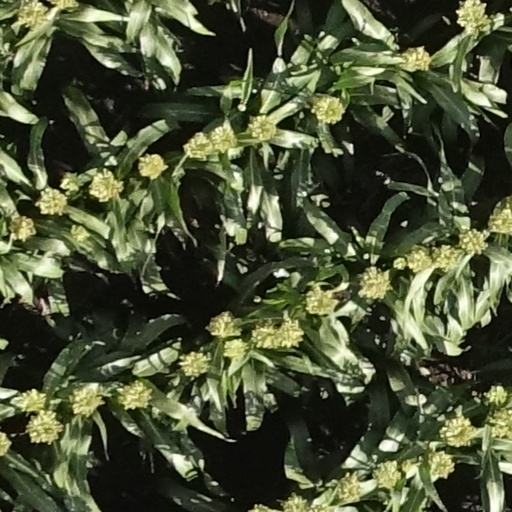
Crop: sorghum